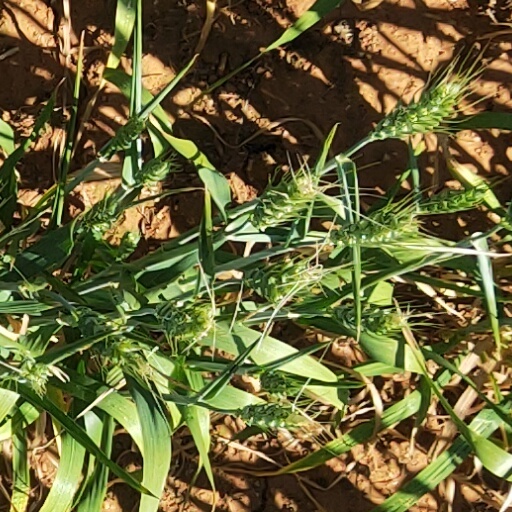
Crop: wheat